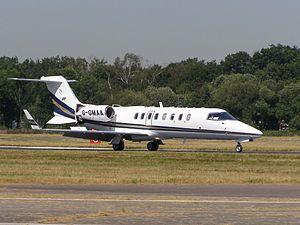
Learjet est un constructeur aéronautique créé en 1959 et spécialisé dans la construction de jets d'affaires. Il fait partie du groupe Bombardier Aéronautique depuis 1990.
Le Learjet 45 est un avion d'affaires de taille moyenne, développé par Bombardier Aerospace. Le prix d'un Learjet 45 neuf est aux environs de 11.5 millions de dollars américains.